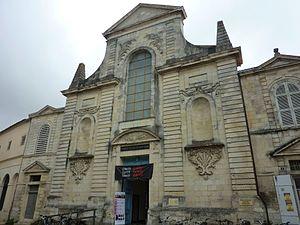
Temple protestant de La Rochelle
La Rochelle est une ville du Sud-Ouest de la France, capitale historique de l'Aunis et préfecture du département de la Charente-Maritime, en région Nouvelle-Aquitaine.